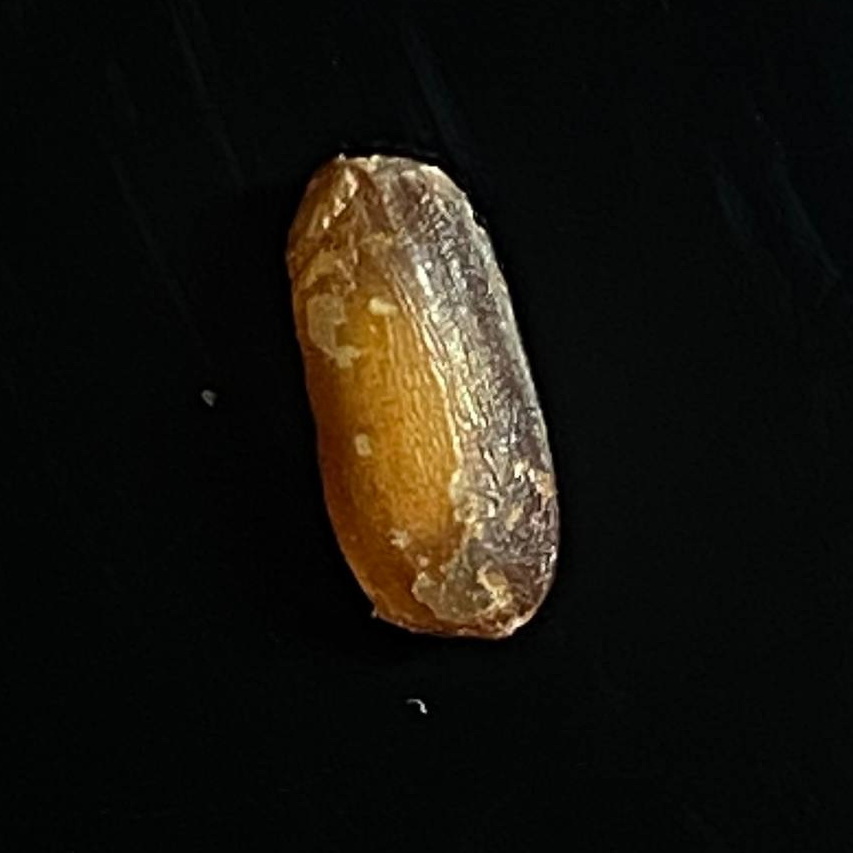
Rice variety: Lal_Biroi